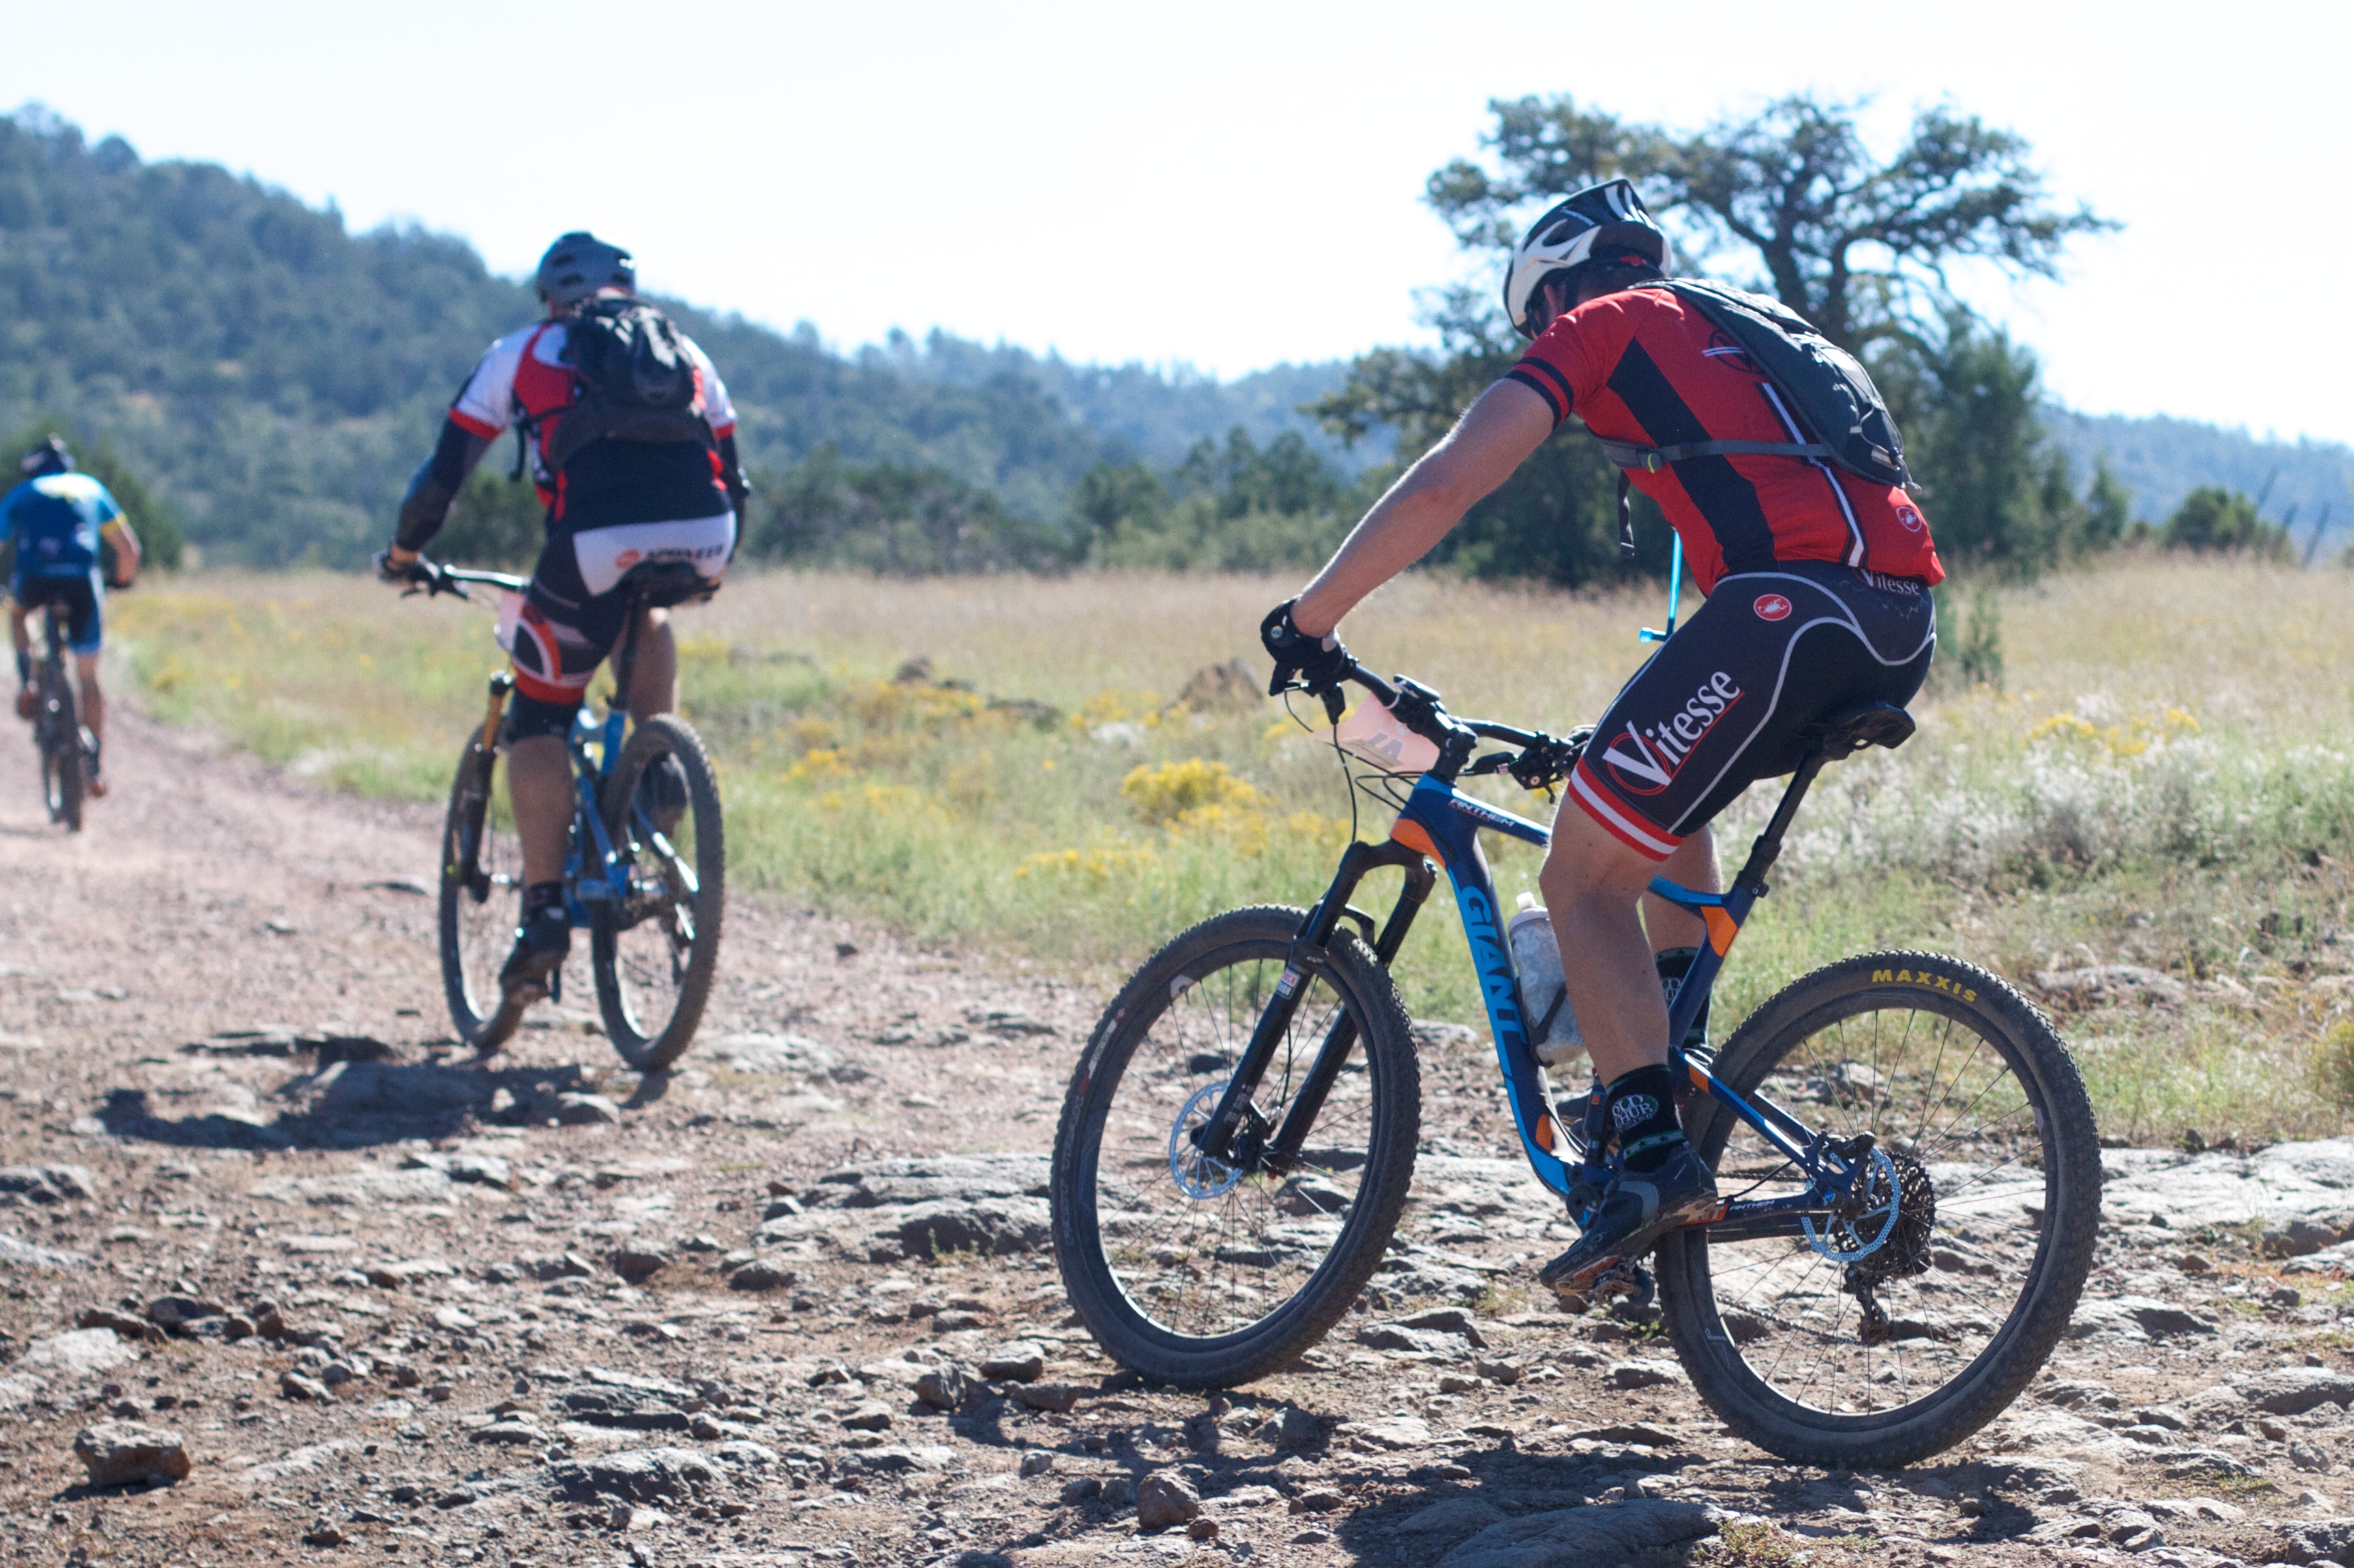
bicycle, vehicle, extreme sport, sports equipment, mountain bike, cycling, race, sports, racing, fotr, freeride, mountain biking, road cycling, cycle sport, cyclo cross bicycle, cyclo cross, bicycle racing, downhill mountain biking, road bicycle, racing bicycle, mountain bike racing, cross country cycling